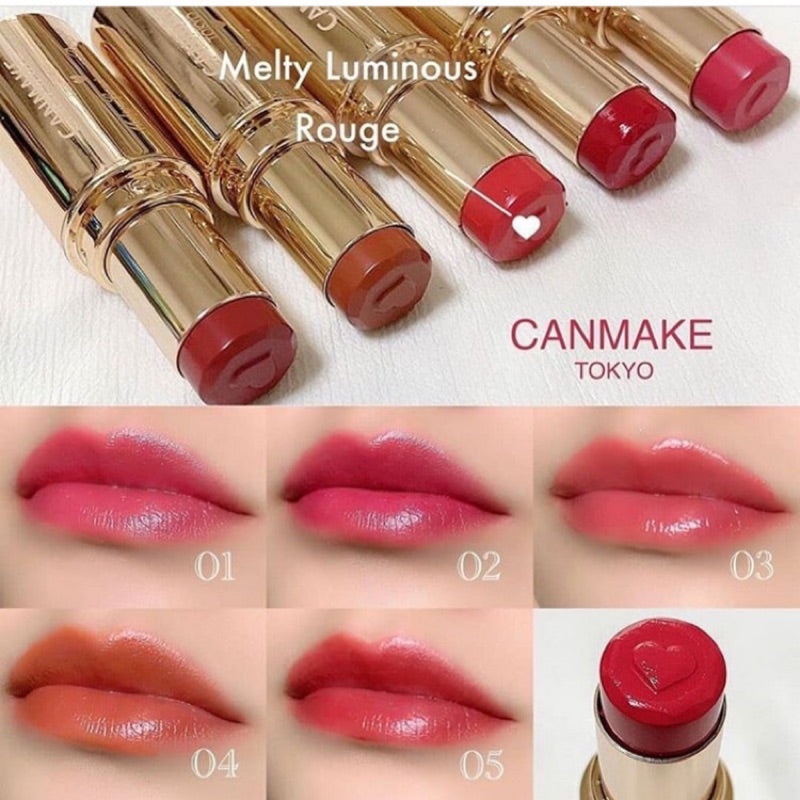
CANMAKE 絲滑透亮愛心浮雕唇膏 心心唇膏 Melty Luminous Rouge Heart Shape キャンメイク メルティールミナスルージュ
Give play to the smooth and light texture, it will not make the lips feel thick after application. The lipstick is rich in bright oil, which can present an elegant radiance. Contains petrolatum (Vaseline), which prevents lip moisture from evaporating, helps to lock in water and keeps lips plump. Exquisite metal packaging design, coupled with a cute heart-shaped pressure map, can show bright colors on lips once painted! main ingredient: Contains petrolatum to prevent lip moisture from evaporating
Brand: TINYZAKKAYA
Category: Health & Beauty > Personal Care > Cosmetics > Makeup > Lip Makeup > Lipsticks